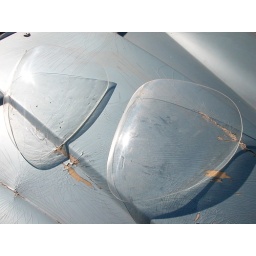
headlight covers-these were never used in a box and came with the car